Naval artillery

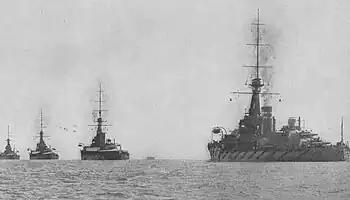
The s in line

Significant gunnery developments occurred in the late 1890s and the early 1900s, culminating with the launch of the revolutionary in 1906. Sir Percy Scott was given command of HMS "Scylla" in 1896, where he was able to implement his new theories on gunnery, scoring the unprecedented success of 80% during the 1897 gunnery trials. This was totally unprecedented, as the average in the Royal Navy was just 28%.